Call Me When You're Sober

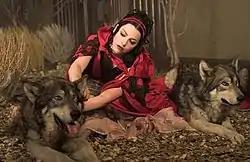
A scene from the "Little Red Riding Hood"-inspired clip for the song, where Lee is shown among wolves

The music video for the song was directed by Marc Webb and filmed in Hollywood, Los Angeles in July 2006 with a $400,000 budget. The video was inspired by the fairy tale "Little Red Riding Hood", with Lee calling it a "modern re-imagining" of that story with a "more cool, superhero, rock and roll" protagonist. In an interview with MTV News, Lee talked about the concept behind the clip, noting that with the song's literal lyrics and title, "we felt like the video would have the freedom to go in a less literal direction". Actor Oliver Goodwill plays the Big Bad Wolf. Several real wolves were used when filming the video, accompanied by four trainers. While on set, Lee started having an allergic reaction to the animals but managed to continue performing and petting them. Webb approached her with the idea of doing something akin to a choreography where she would walk down the stairs, surrounded by several female dancers to which Lee agreed. According to footage from the behind-the-scenes clip from the music video, the director also proposed to Lee to straddle her lover in the video, but she, opposed to selling sex, refused, jokingly saying: "You can't blame a guy for trying."